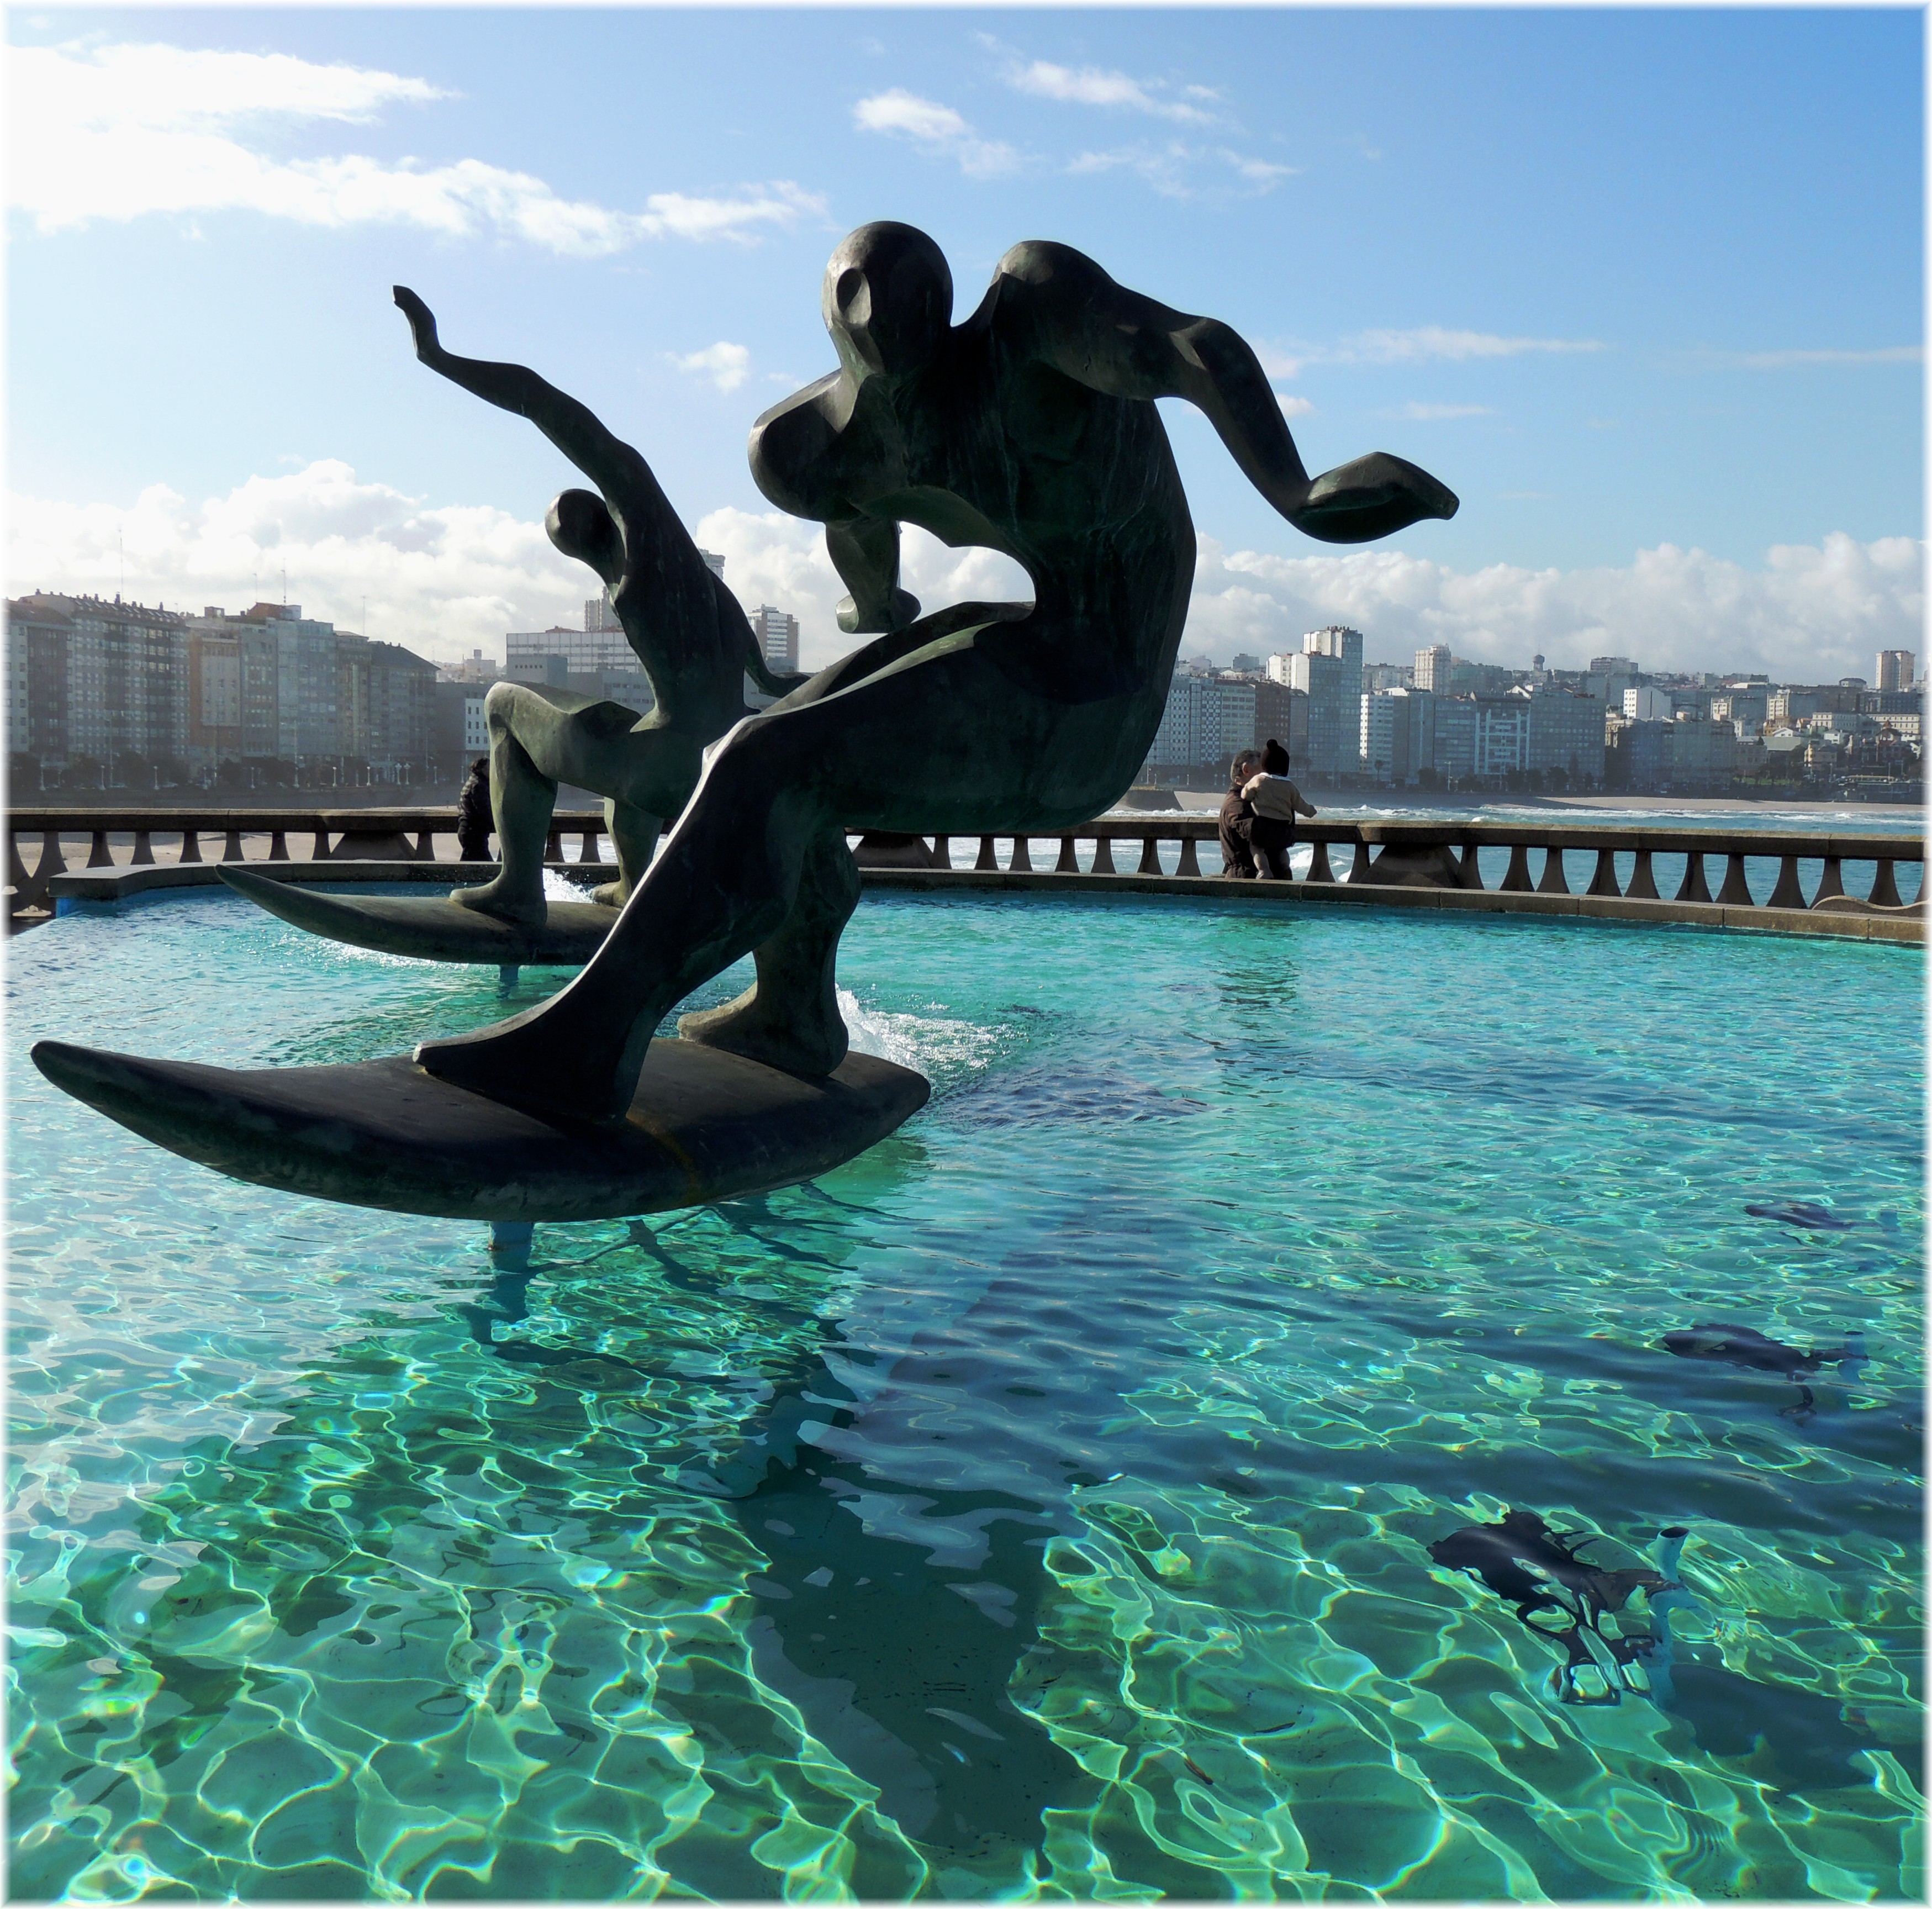
water, city, urban, europe, metal, leisure, art, spain, espagne, sports, europa, agua, escultura, fuente, arte, galicia, ciudad, espanha, cidade, espana, galiza, auga, corunna, galice, urbe, esculpture, fonte, lacoruna, acoru a, coru a, surfistas, orzan, marine mammal, killer whale